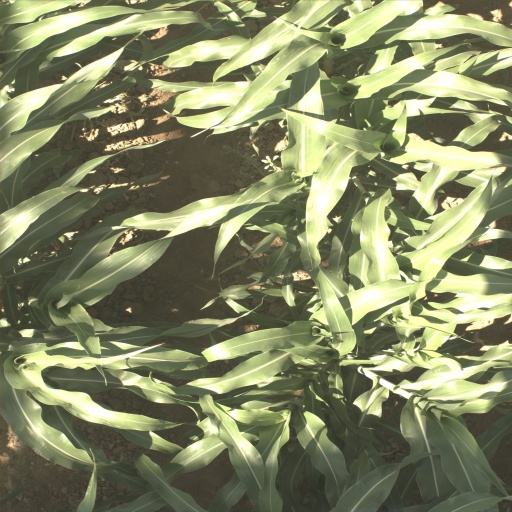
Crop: sorghum